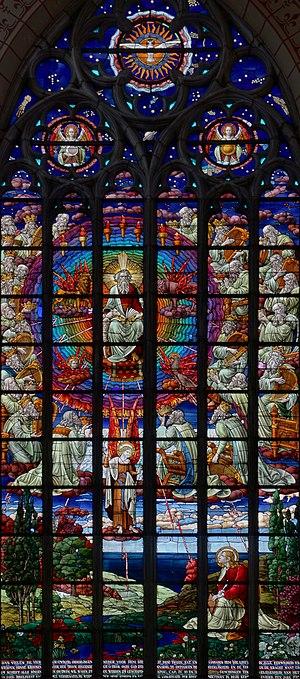
Église Saint-Vincent (Eeklo) - Vitrail ""La vision de Saint Jean sur l'île de Patmos"", faite par Gustave Ladon en 1911